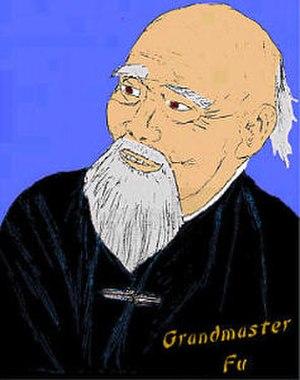
La Rage du vainqueur ou en anglais Master with Cracked Fingers, est un film hongkongais de 1979 réalisé par Mu Zhu et avec Jackie Chan dans le rôle principal.